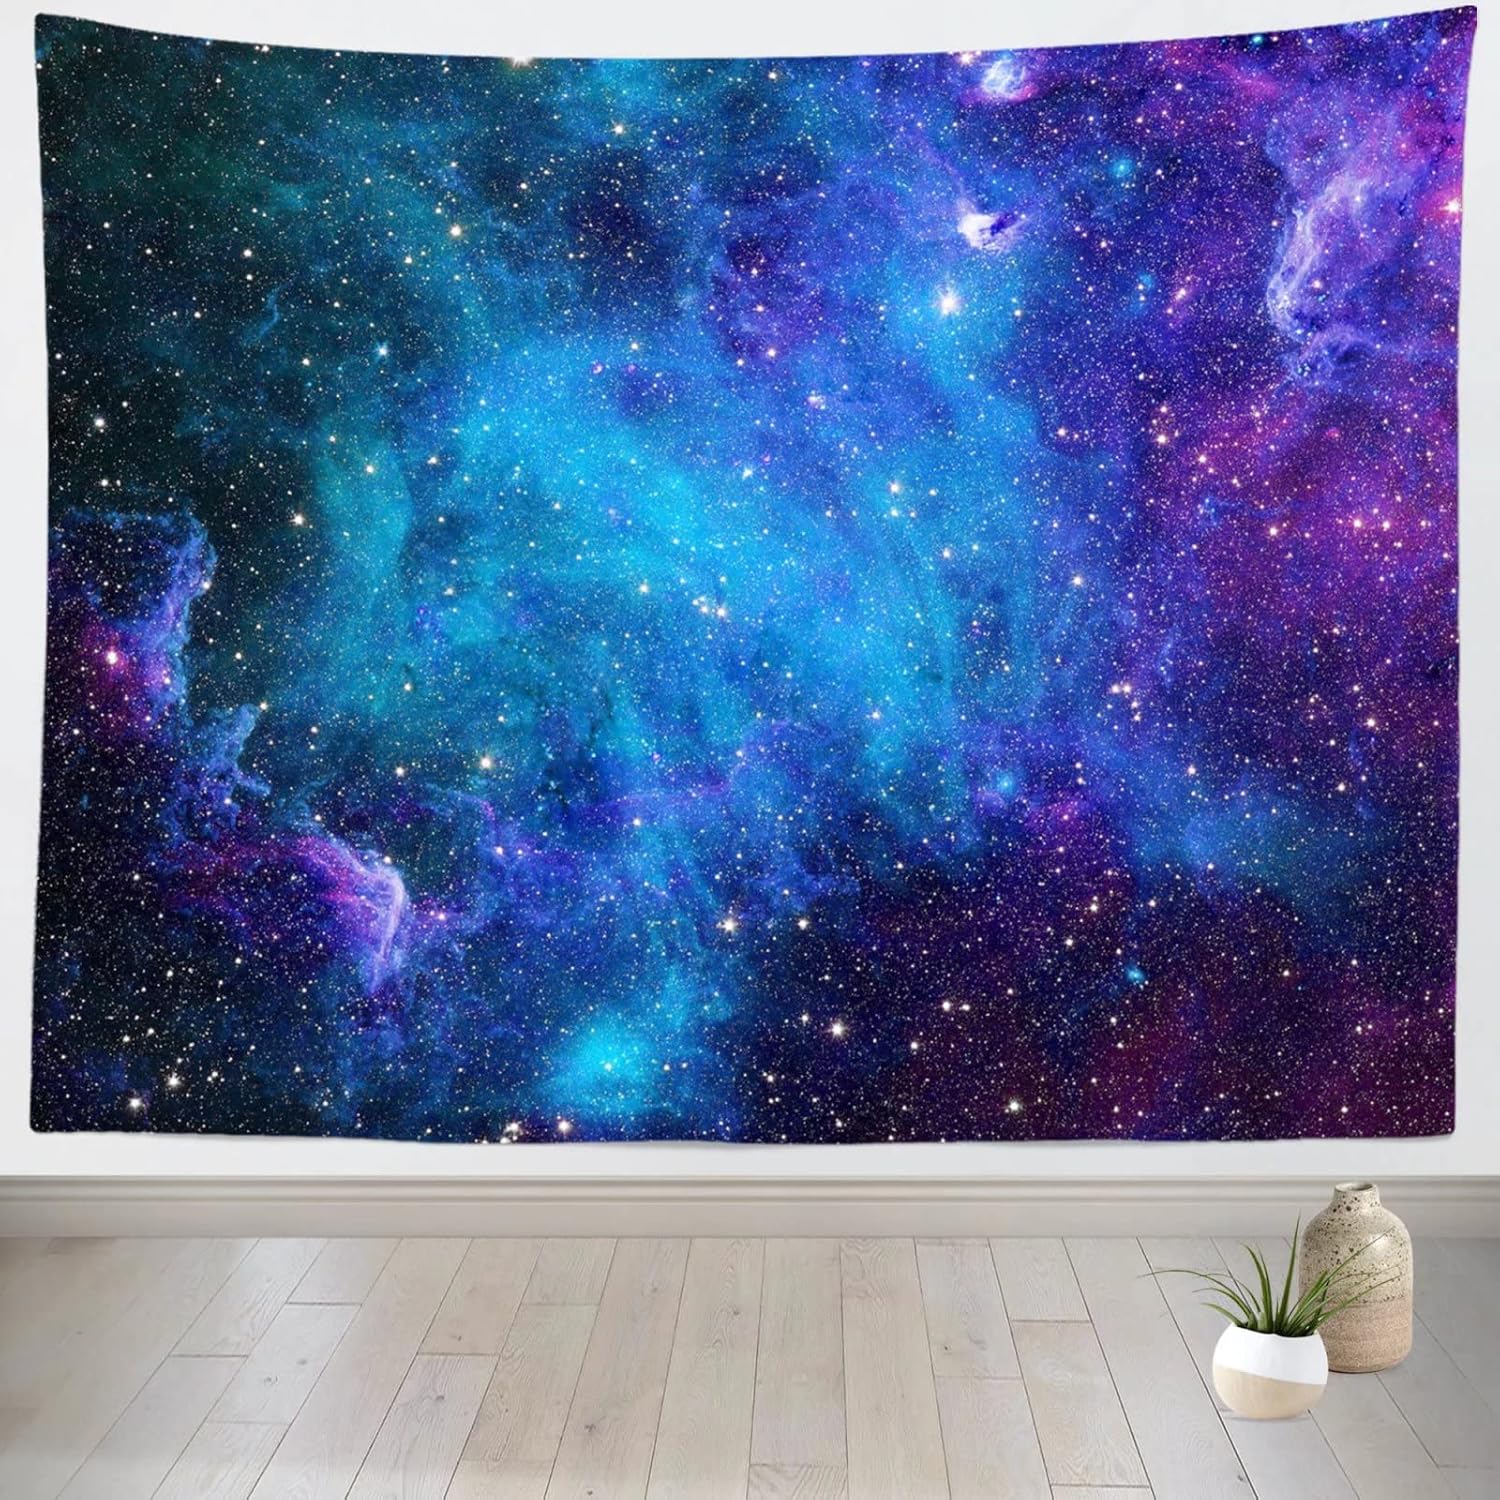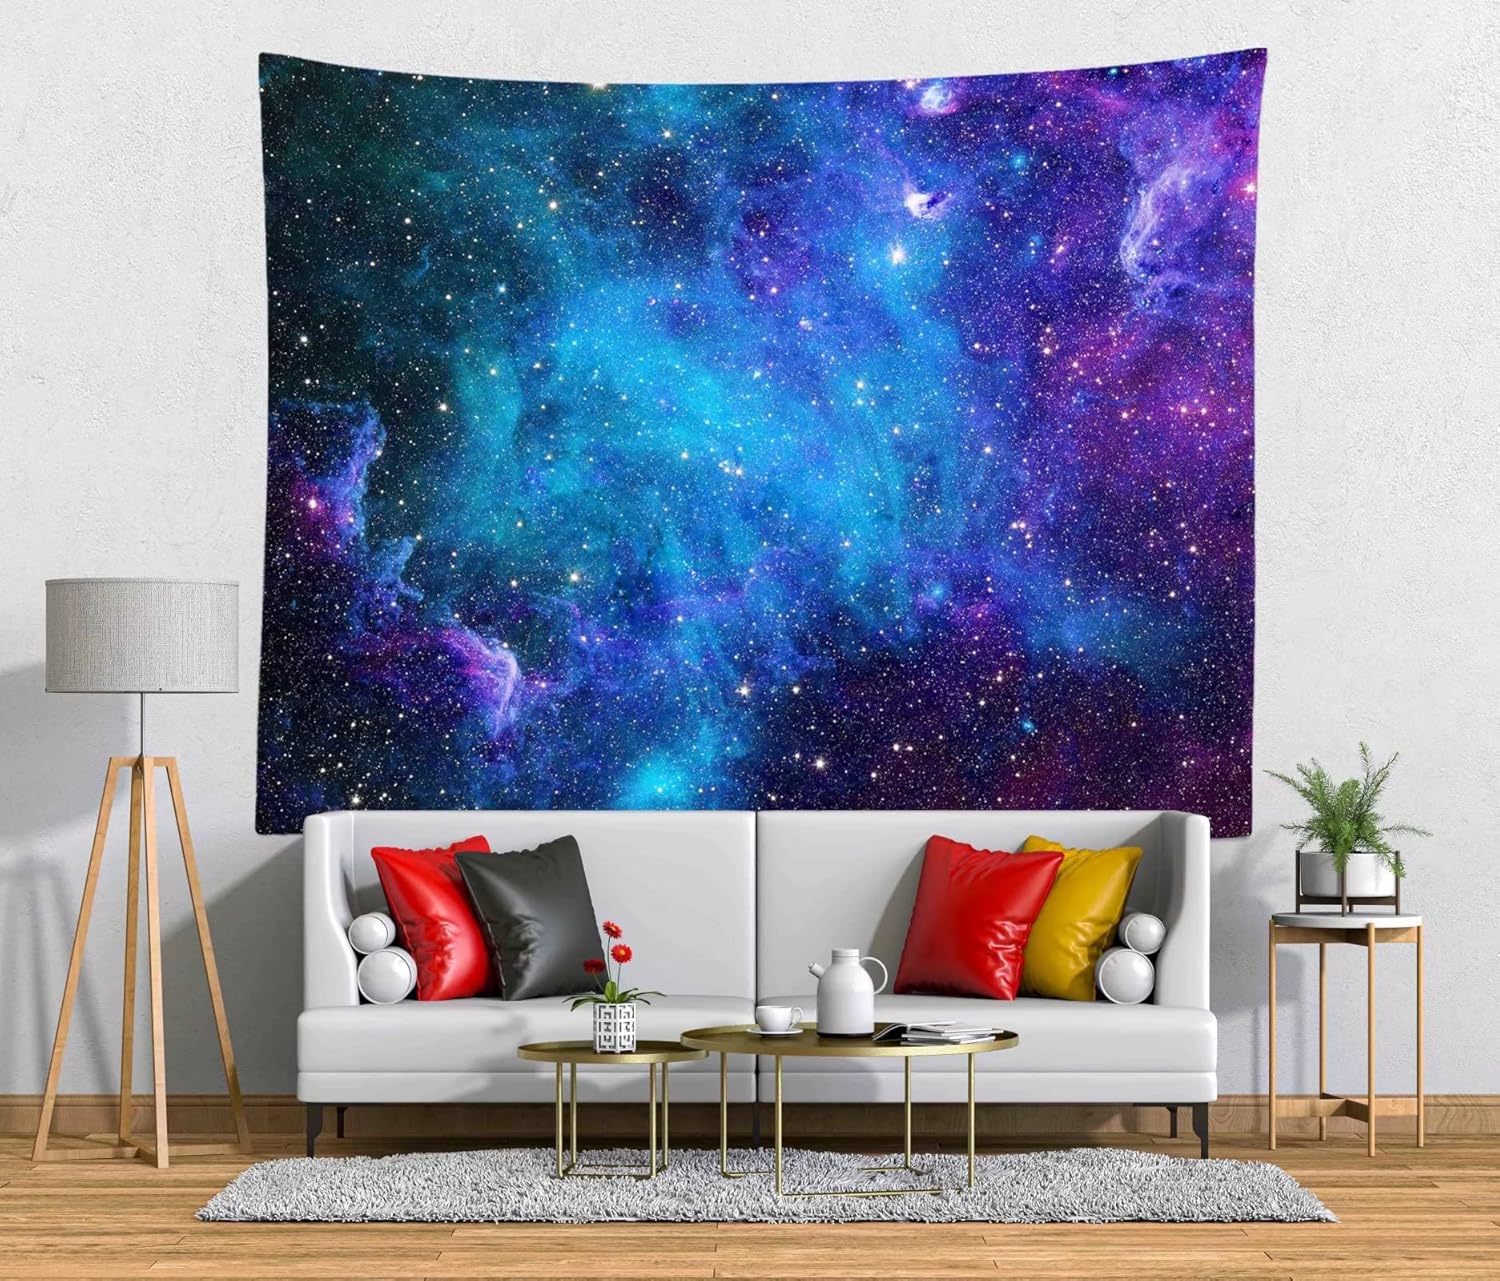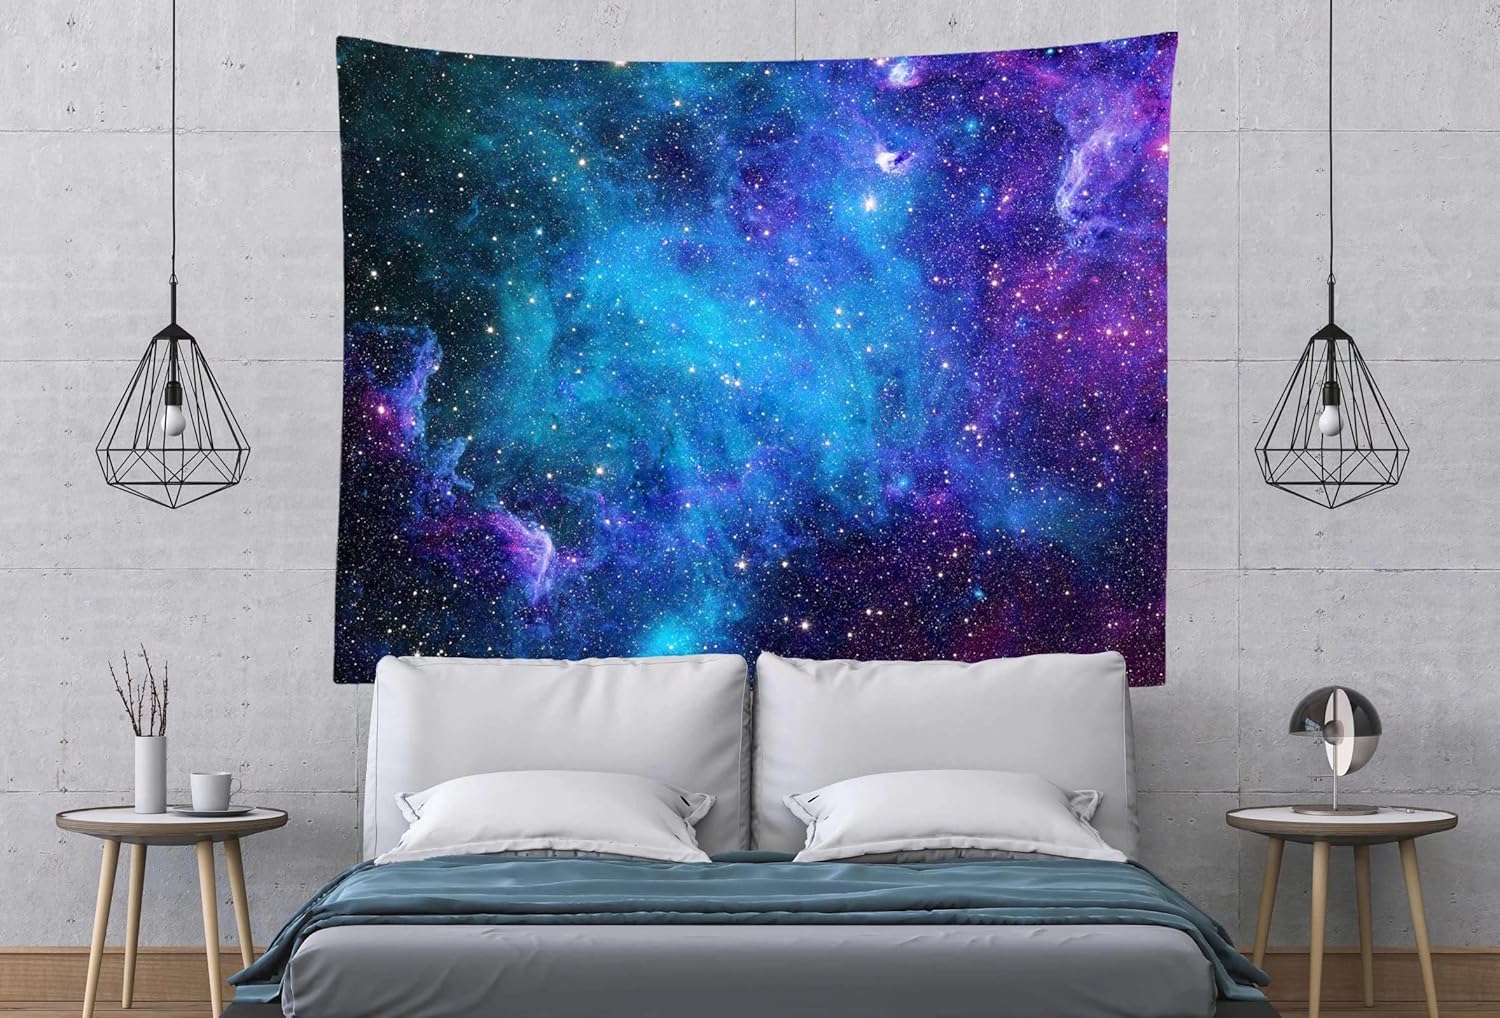
Loccor Outer Space Galaxy Tapestry Photo Backdrop Stars Blue Nebula Starry Sky Psychedelic Tapestry Wall Hanging for Boys Men Bedroom Living Room College Dorm Photography Photo Booth Home Decorations
Category: Amazon Home
Loccor Tapestry Features 1.The tapestry is made of polyester, which is soft,light weight,safe and non-toxic,skin-friendly and durable,lasting long time no-fade.It is a perfect gift for any indoor and outdoor use. 2.Using high-quality environmentally friendly inks in digital printing.High-definition patterns and bright colors make the tapestry a perfect decoration and bring visual enjoyment. 3.Easy to use and care for, machine washable, easy to clean, and can be used repeatedly. NOTICE 1.Machine wash or hand wash in cold water and Don’t bleach it.Do not hang in direct sunlight for long time. 2.Due to differences in computer monitors display, there can be slight color variations between the actual product and your screen. 3.If you have any questions,pls feel free to tell us and we will reply to you as soon as possible. Usages Indoor:wall hanging,curtains,table cloths,bed cover,sofa cover,ceiling decoration,TV Backdrop,room divider,college dorm decorations etc. Outdoor:Photography backdrop,party decorations,Beach Throws,picnic blanket,beach towels etc. Scenes Home,Office,College dorm,Photography studio,Living room,Bedroom,Dinning area,Windows etc. It is my honor to serve you, and your satisfaction is my pursuit. If you have any questions, please contact me, I will actively and properly resolve it for you. Wish you a happy life and all the best !
Features: Size: 106.3" x 70.9" / 270cm x 180cm. | Material: Made of polyester,soft,skin-friendly,light weight,non-toxic,durable and no-fade. | Color: Using digital printing technology,High-definition patterns and bright colors make a perfect decoration and bring visual enjoyment. | Package: Package includes 1 Tapestry,4-6 Seamless Nails,2 Clips,which can help you hang up easily.The non-trace design will leave smaller hole and less damage to the wall. | Uses: Can be used for various wall decorations and photography backdrops,such as Wall hangings,curtains,Living Room Bedroom decorations,dormitory decorations,table cloths,bed cove,sofa cover,ceiling decorations,room divider,party decorations,photography backdrops etc.